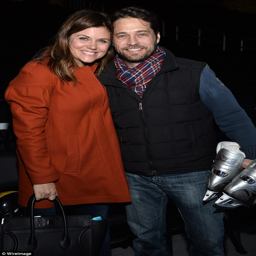
reunion on ice , actors got a chance to catch up at the star - studded event too